Women in Afghanistan

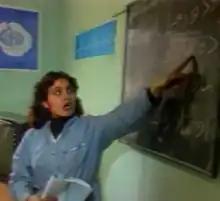
A teacher at a college in Kabul in 1987

The Democratic Republic of Afghanistan (1978–1987) and the Republic of Afghanistan (1987–1992), which followed the Saur revolution that toppled the government of Mohammed Daoud Khan, was a period of unprecedented equality for women in Afghanistan. The Communist ideology officially advocated gender equality and women's rights, and the communist government sought to implement it - though without success - on all classes throughout both urban and rural Afghanistan.